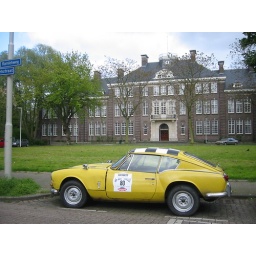
english car in front of dutch house